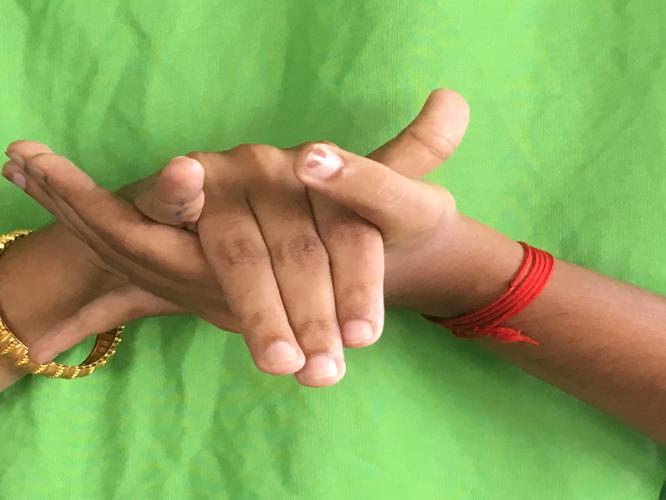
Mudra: Kurma
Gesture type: double_hand